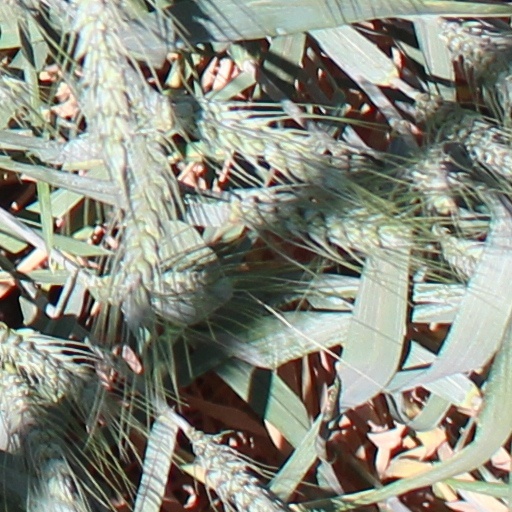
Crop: wheat